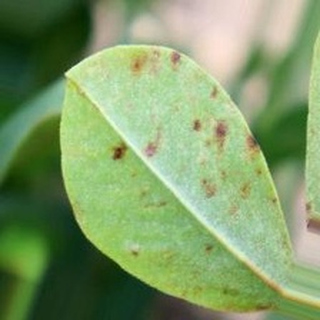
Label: groundnut_rust